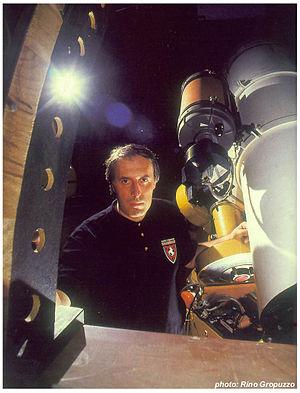
Korado Korlevic né à Poreč en 1958, est un astronome et physicien croate qui édite la revue Nebeske Krijesnice.